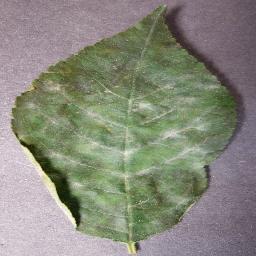
Label: Cherry___Powdery_mildew